36th Karlovy Vary International Film Festival

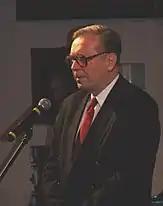
Krzysztof Zanussi, Jury President

The 36th Karlovy Vary International Film Festival took place from 5 to 14 July 2001. The Crystal Globe was won by "Amélie", a French romantic comedy film directed by Jean-Pierre Jeunet. The second prize, the Special Jury Prize was won by "Hi, Tereska", a Polish drama film directed by Robert Gliński. Polish film and theatre director, producer and screenwriter Krzysztof Zanussi was the president of the jury.